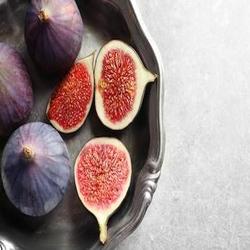
Label: Fig